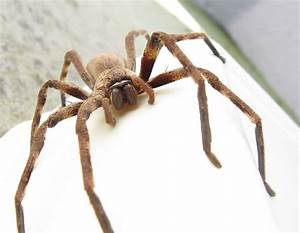
Label: spider